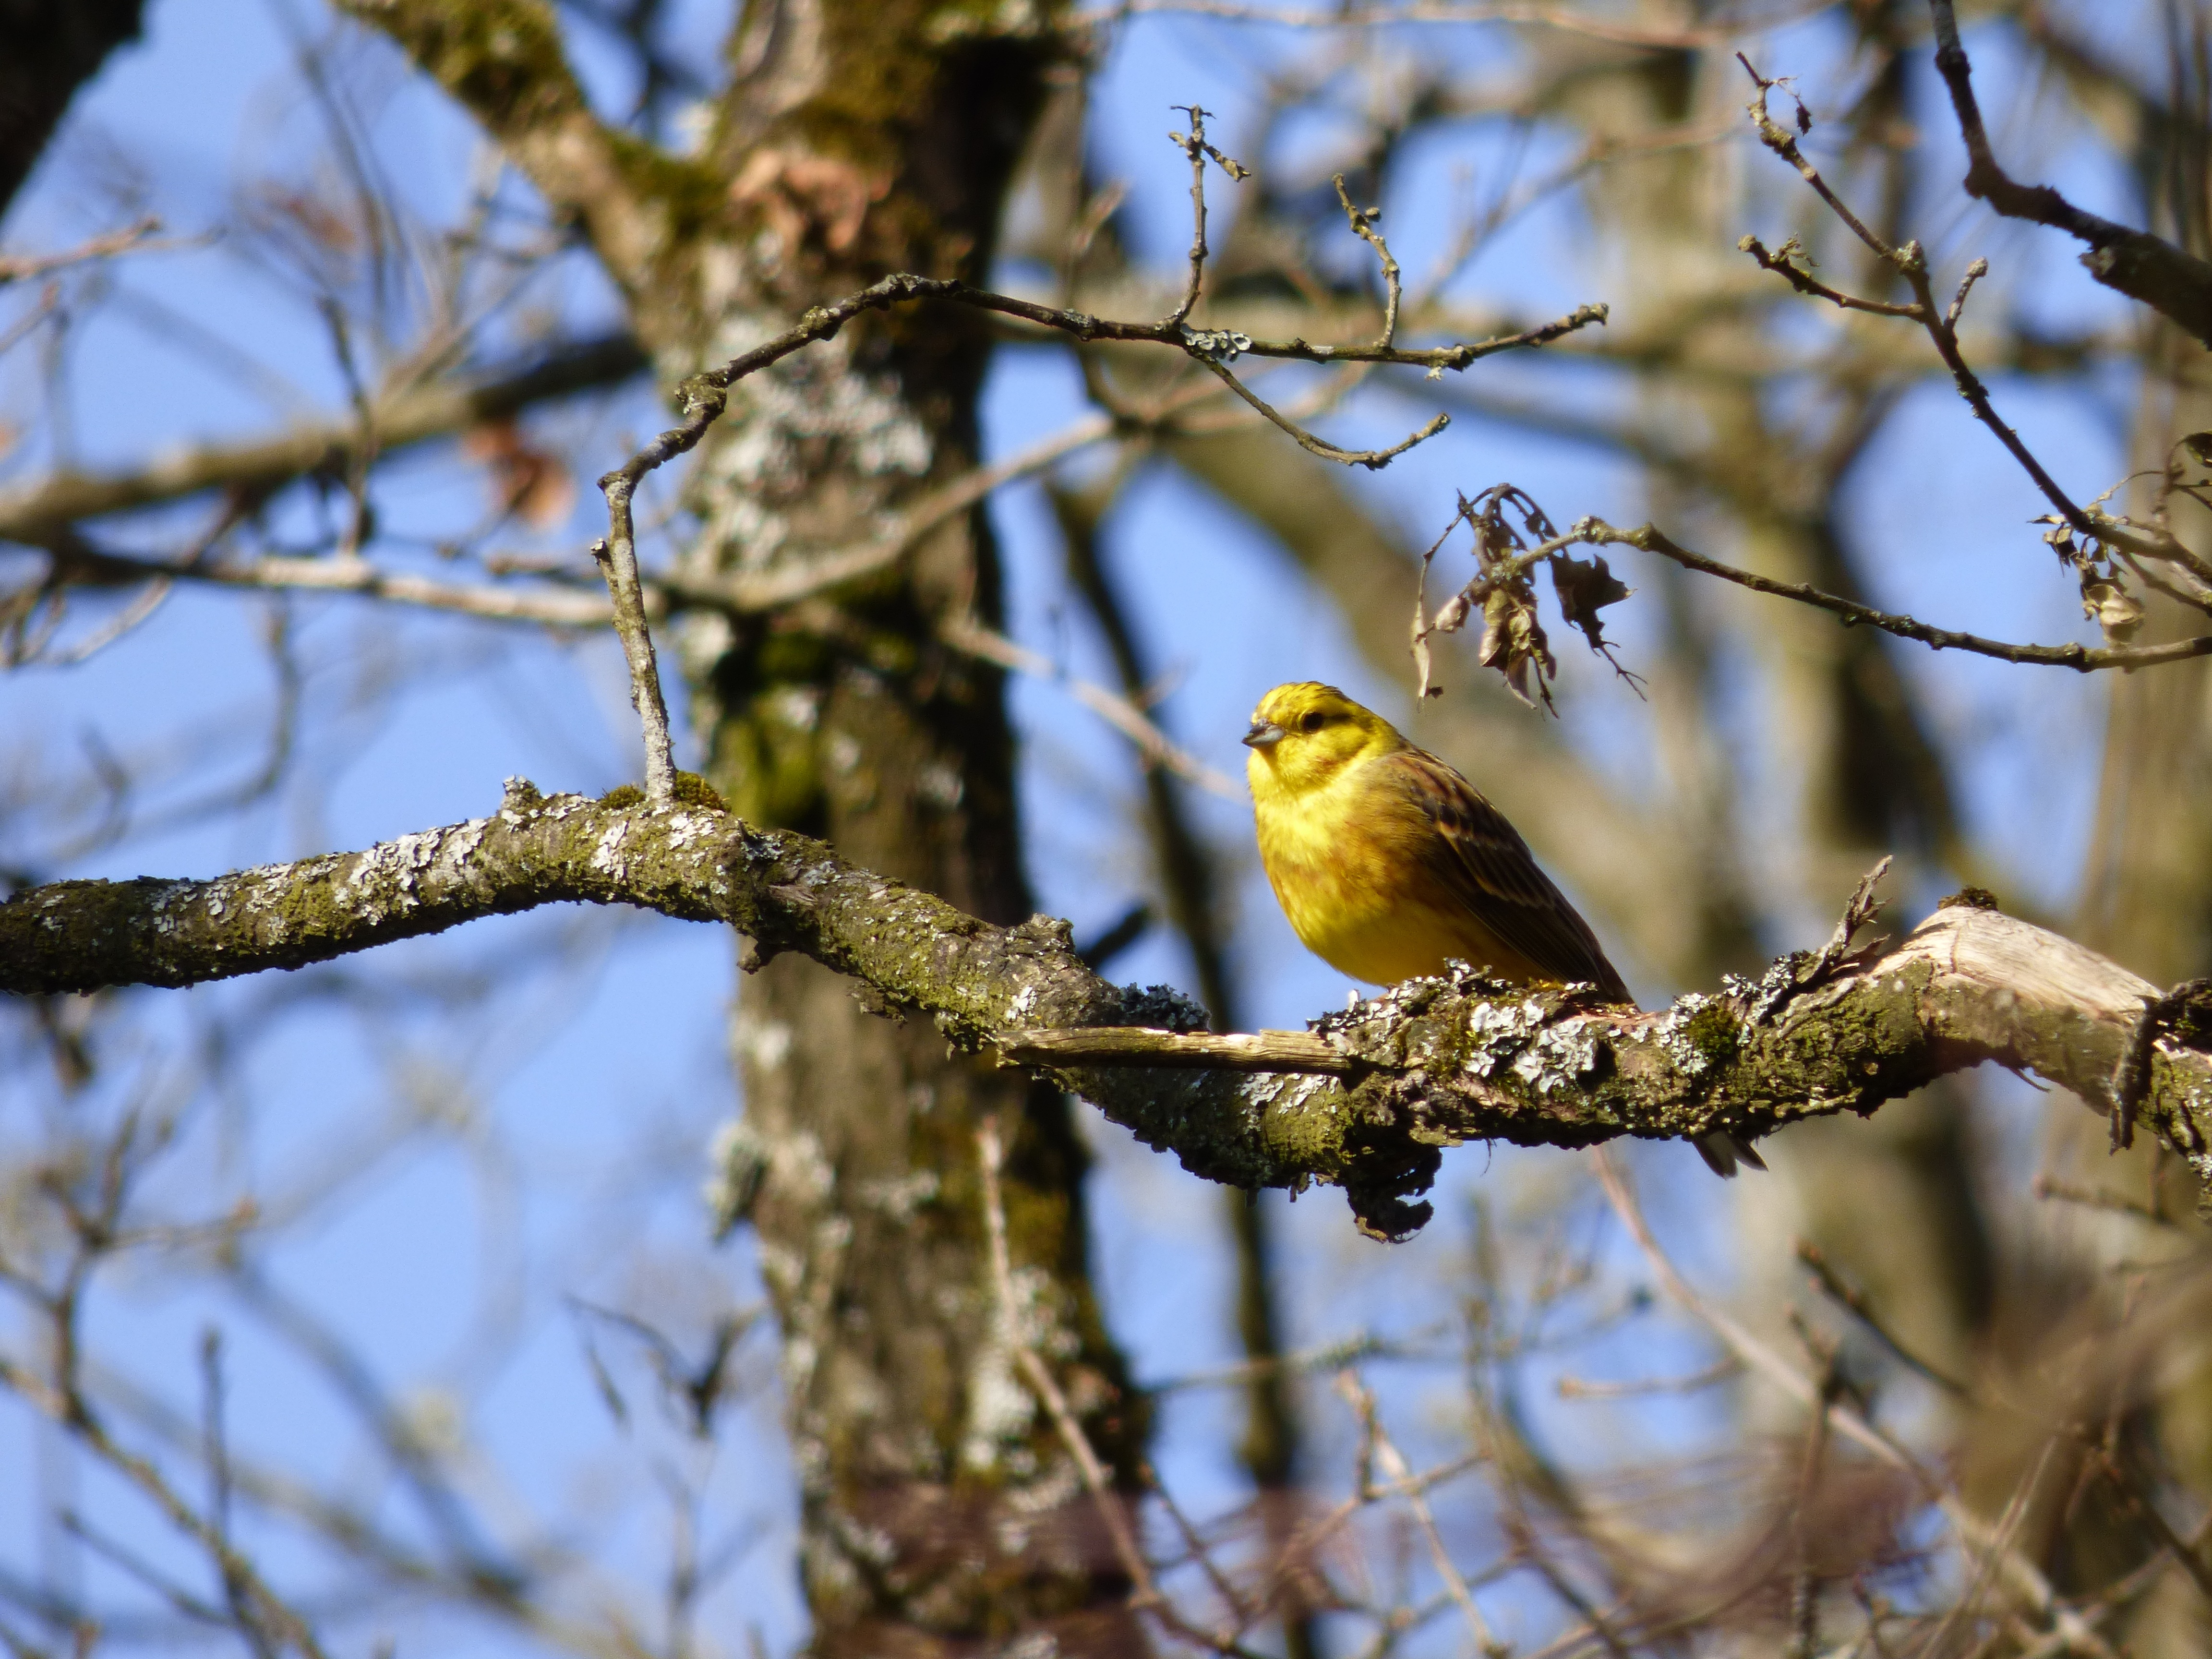
tree, nature, branch, winter, bird, flower, wildlife, spring, autumn, season, fauna, vertebrate, yellowhammer, perching bird